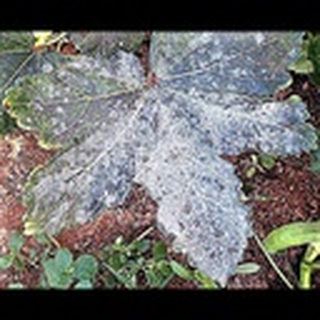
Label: cotton_powdery_mildew